Nijam

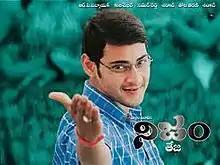
Movie Poster

Nijam is a 2003 Indian Telugu-language action film written, directed and produced by Teja on Chitram Movies banner. The film stars Mahesh Babu, Rakshita, Gopichand and Raasi, with music was composed by R. P. Patnaik.